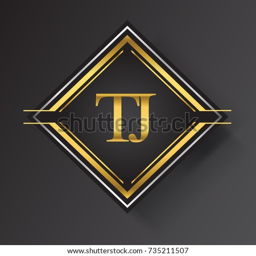
logo in a square shape gold and silver colored geometric ornaments .